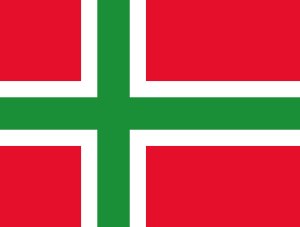
Bornholmsflaget
Bornholmsflaget der er Dannebrog med et grønt kors.
Bornholmsflaget er Bornholms uofficielle flag. Det er designet i 1970'erne af Bent Kaas som et korsflag med et grønt kors. Den grønne farve symboliserer naturen på øen.